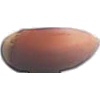
Label: hazelnut